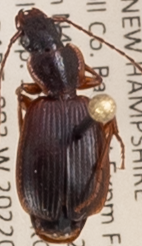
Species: Cymindis cribricollis
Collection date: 2022-08-17
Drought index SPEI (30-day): -0.9
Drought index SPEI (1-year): -0.9
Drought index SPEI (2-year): -1.69